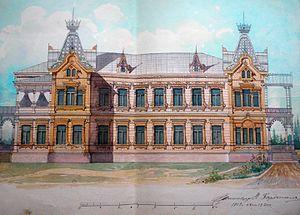
Nikolai Gordenin est un architecte russe, auteur d'un grand nombre de projets et de reconstructions de maisons et d'églisesà Kiev et dans la province de Kiev.